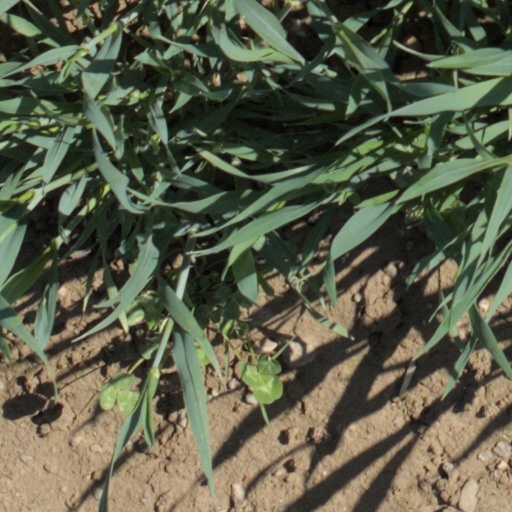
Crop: wheat